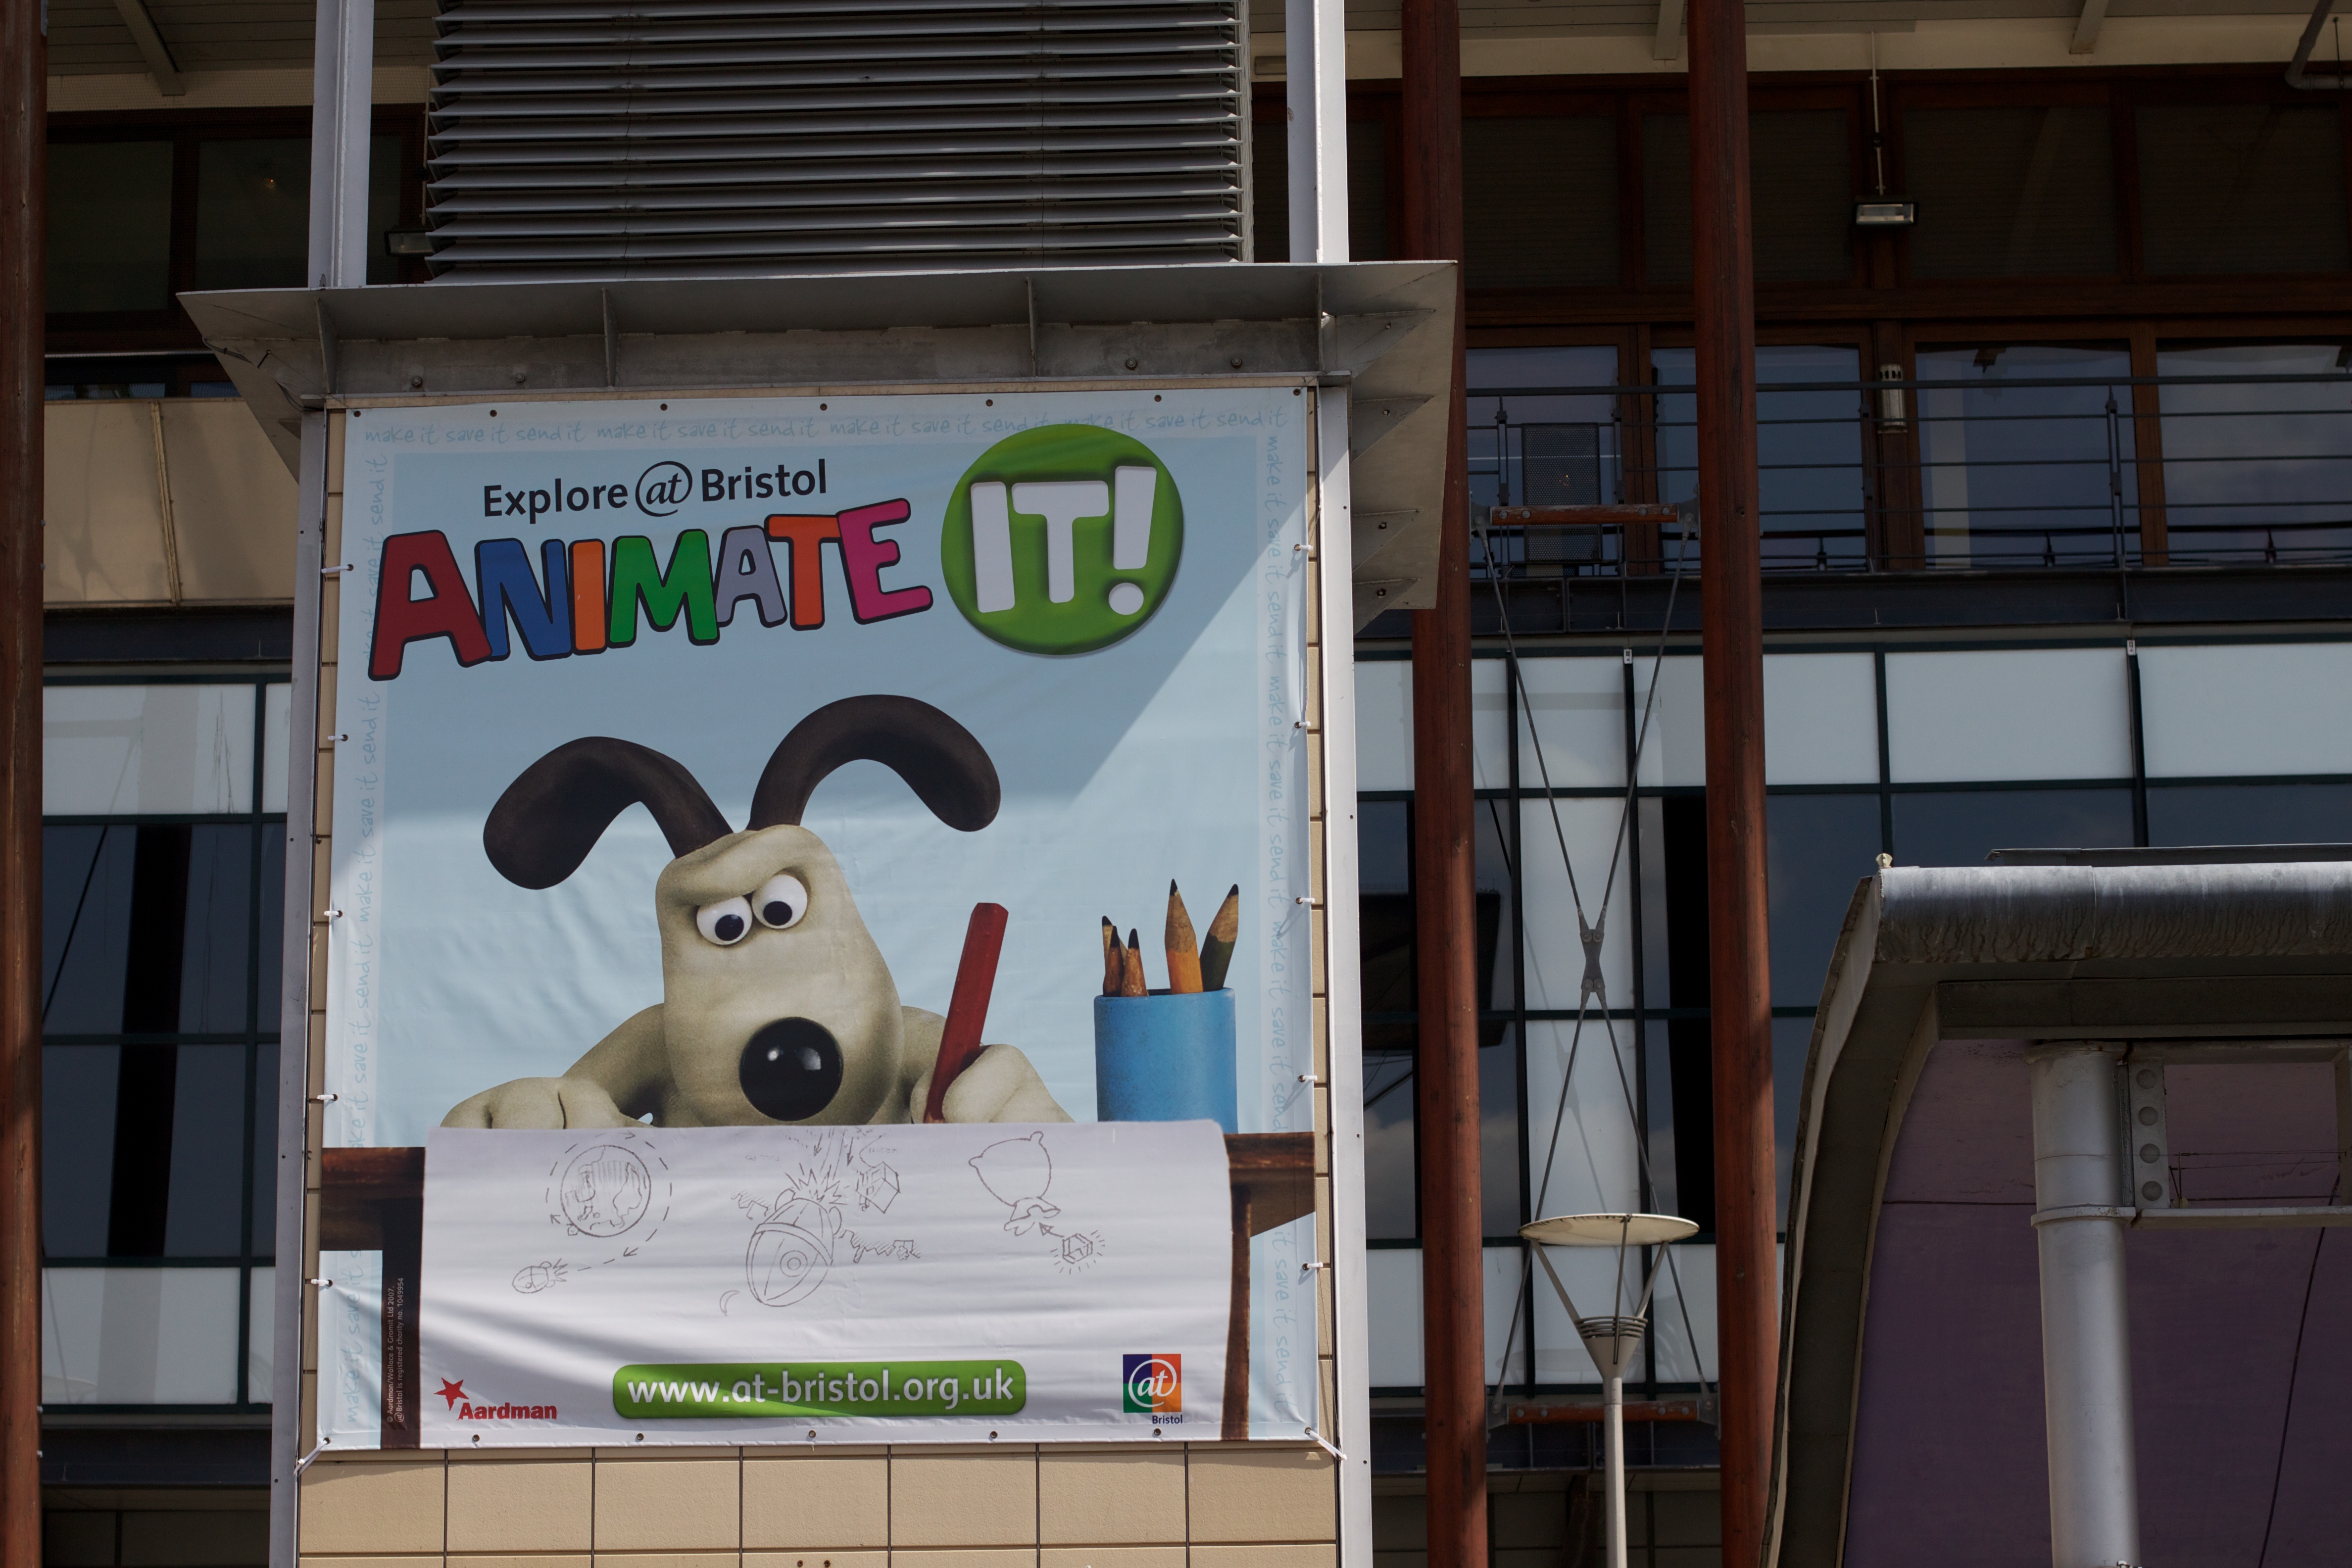
advertising, sign, signage, art, design